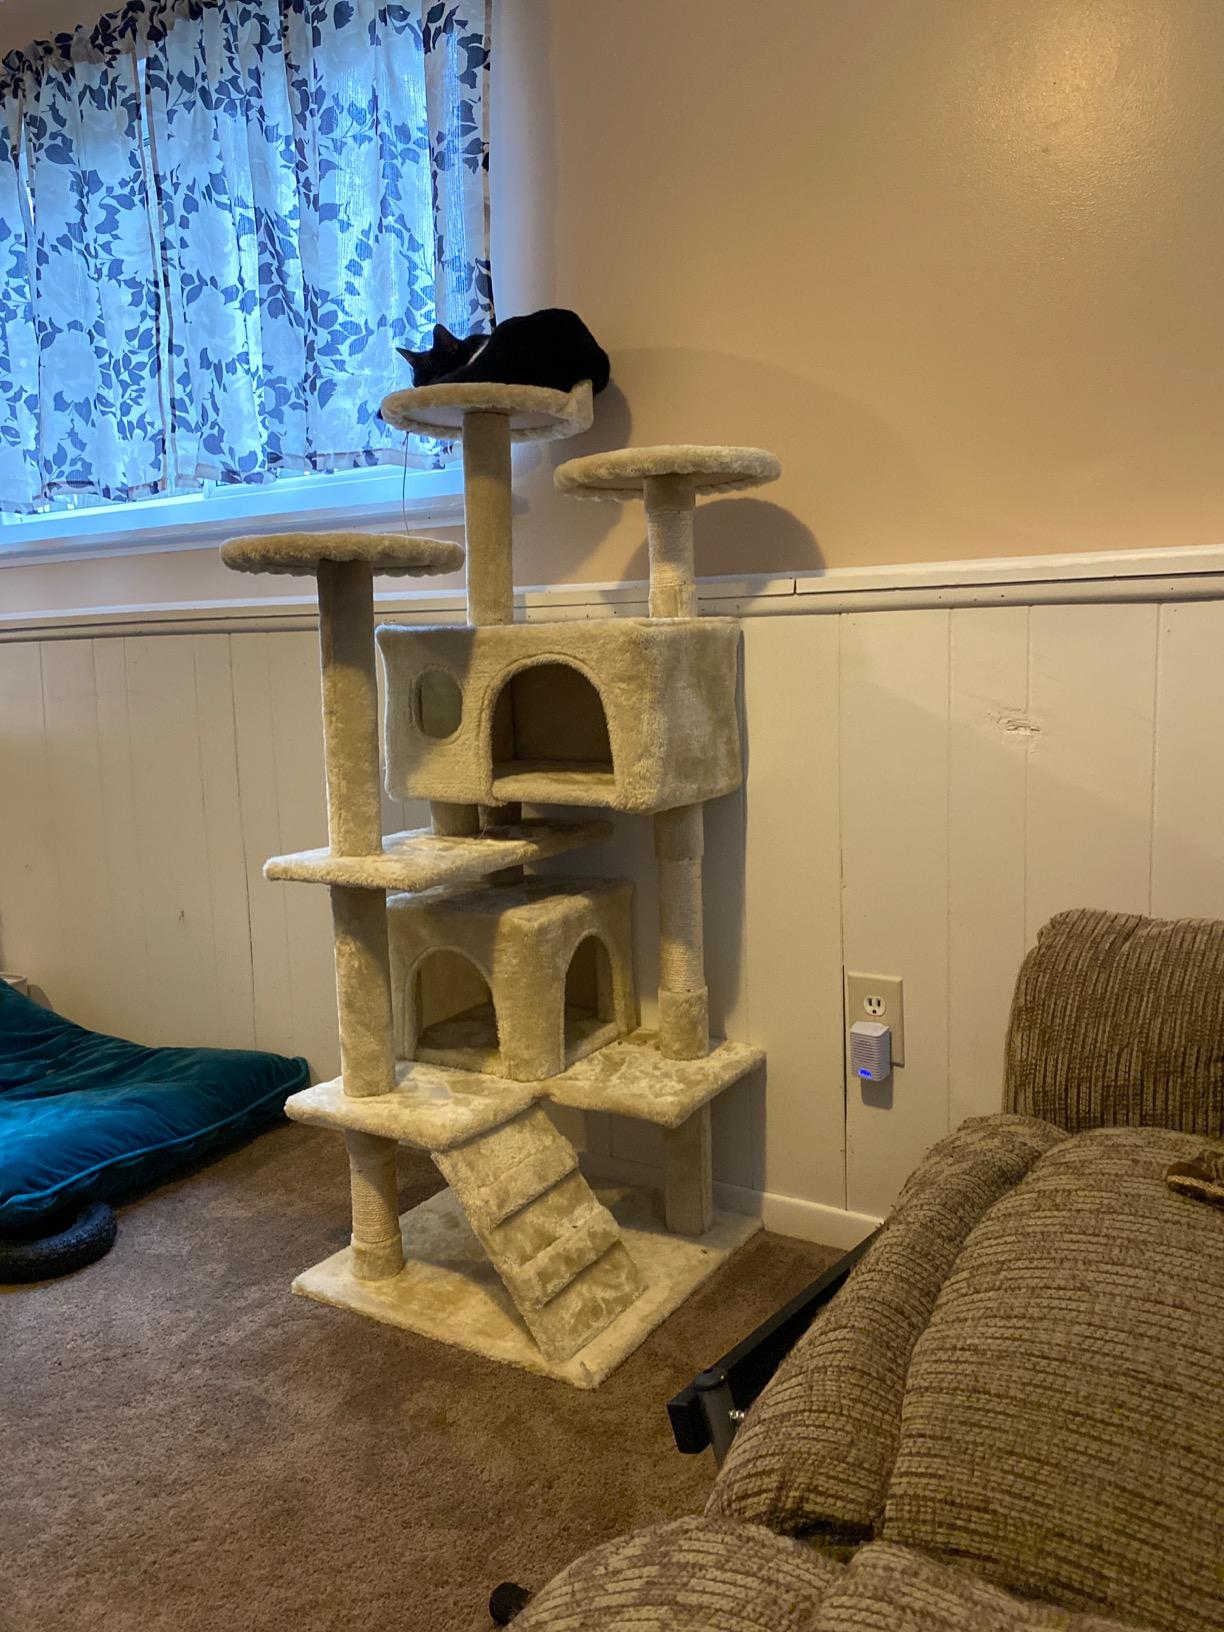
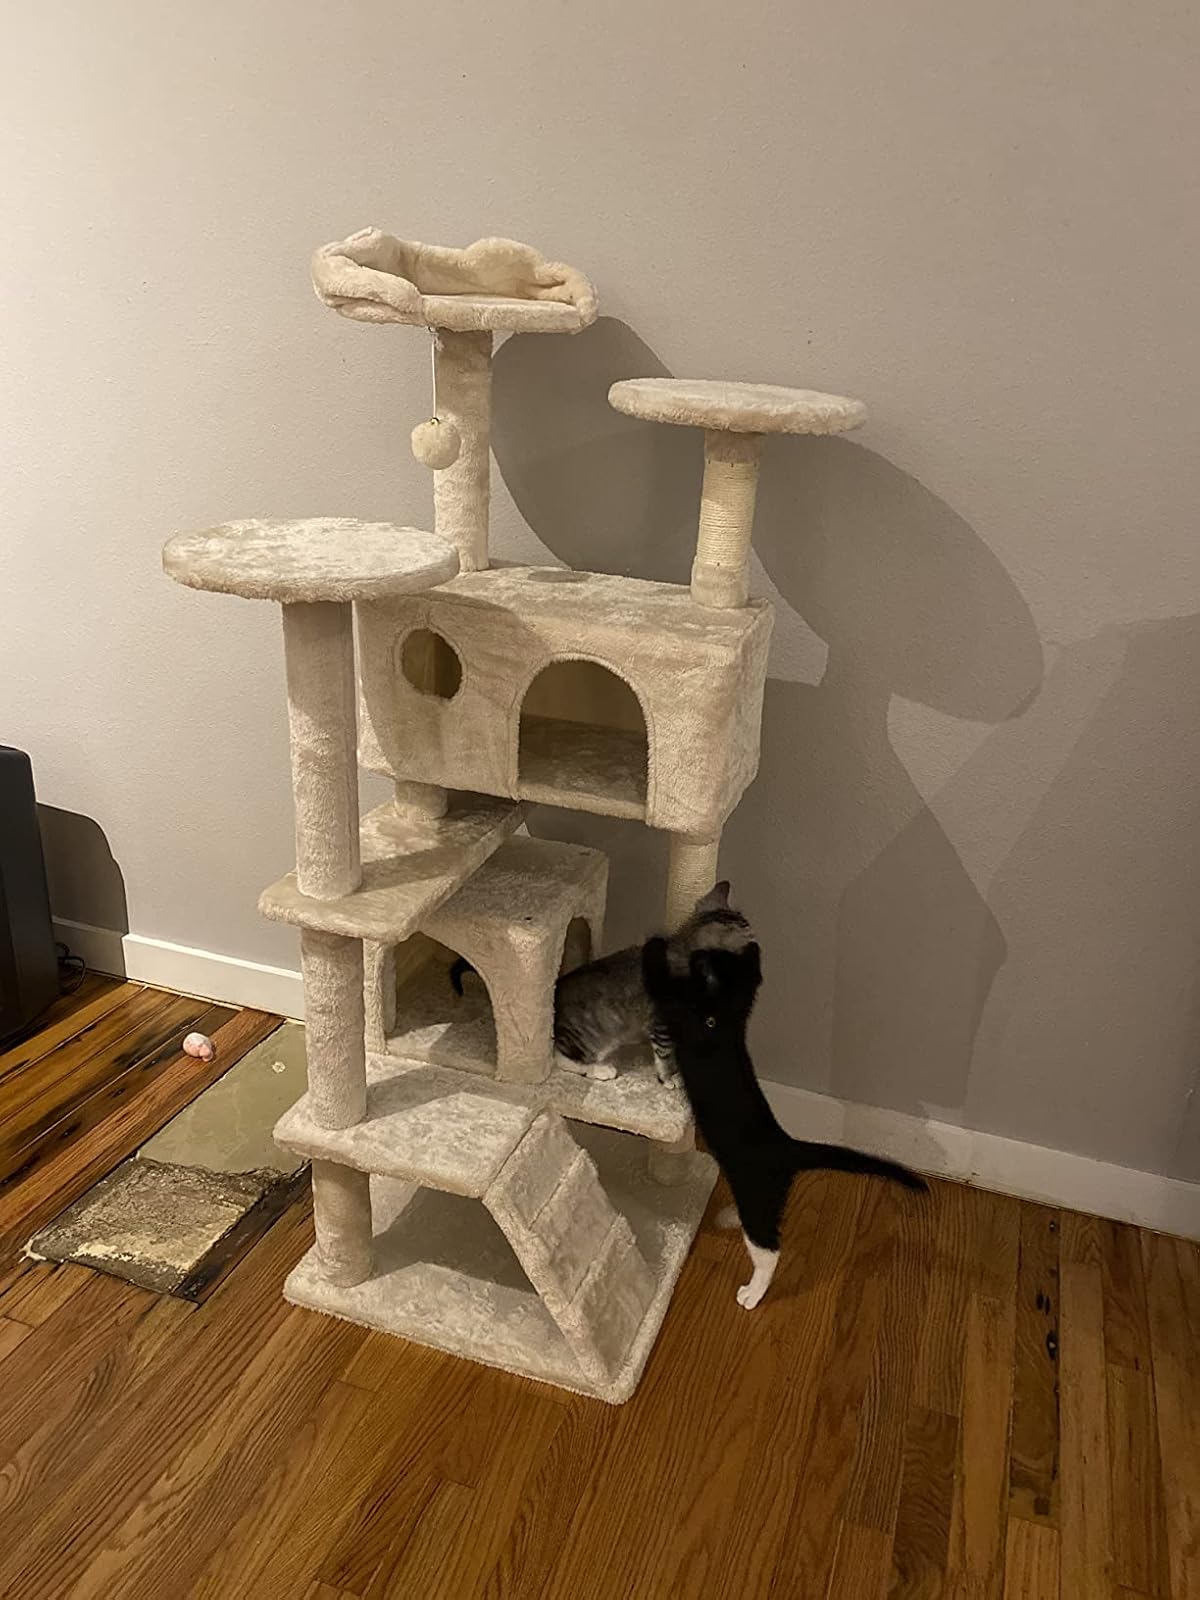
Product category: items_cat tree
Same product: yes